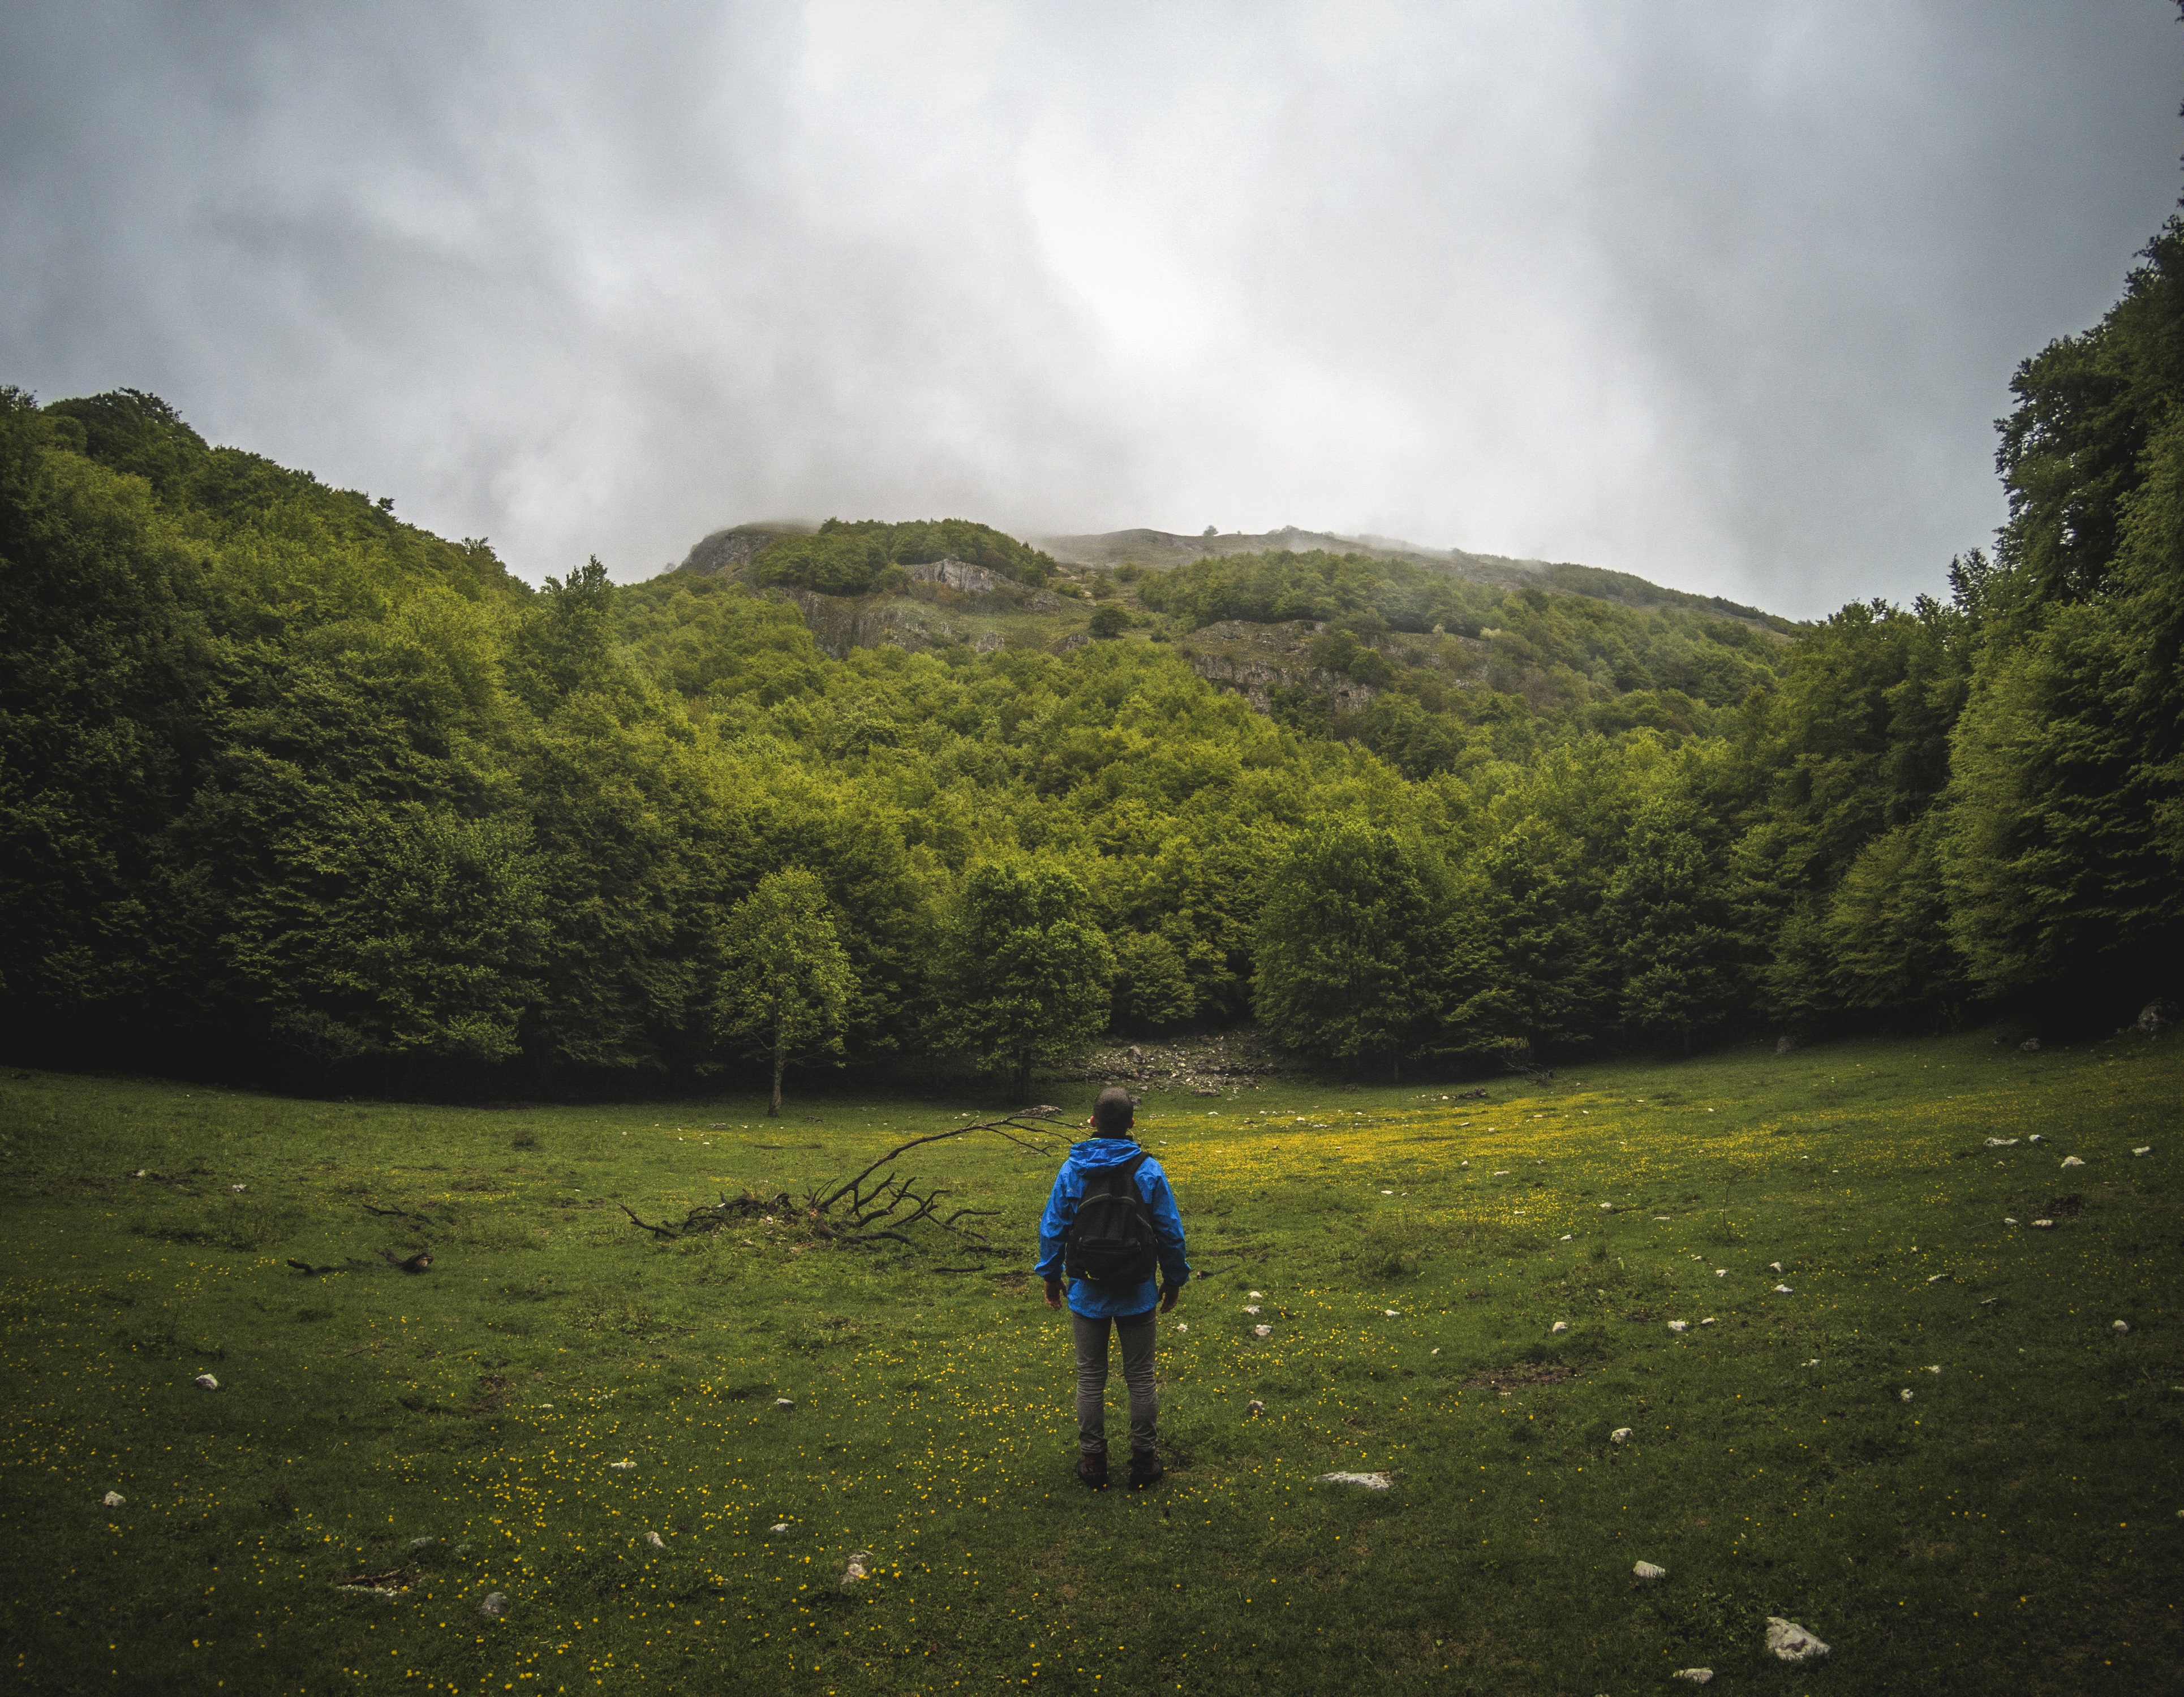
landscape, nature, forest, wilderness, walking, mountain, cloud, meadow, hill, lake, adventure, mountain range, highland, fell, loch, rural area, atmospheric phenomenon, mountainous landforms